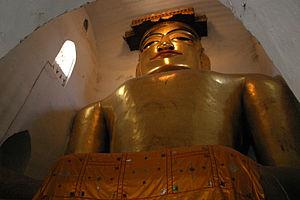
Manuha fut le dernier souverain du royaume de Thaton. Monté sur le trône dans les années 1030, il régna jusqu'en 1057, où il fut vaincu par Anawrahta, du royaume de Pagan. Selon la tradition mône, Manuha était le 59ᵉ roi de Thaton depuis la fondation de la ville à l'époque du Bouddha, au VIᵉ siècle avant notre ère